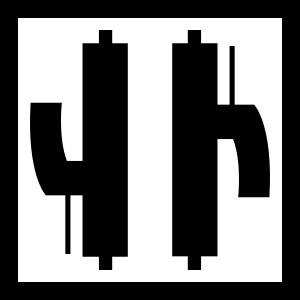
La Force aérienne républicaine nationale était la force aérienne de la République sociale italienne pendant la Seconde Guerre mondiale, étroitement liée à laLuftwaffe en Italie du Nord.